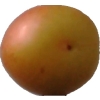
Label: cherry_wax